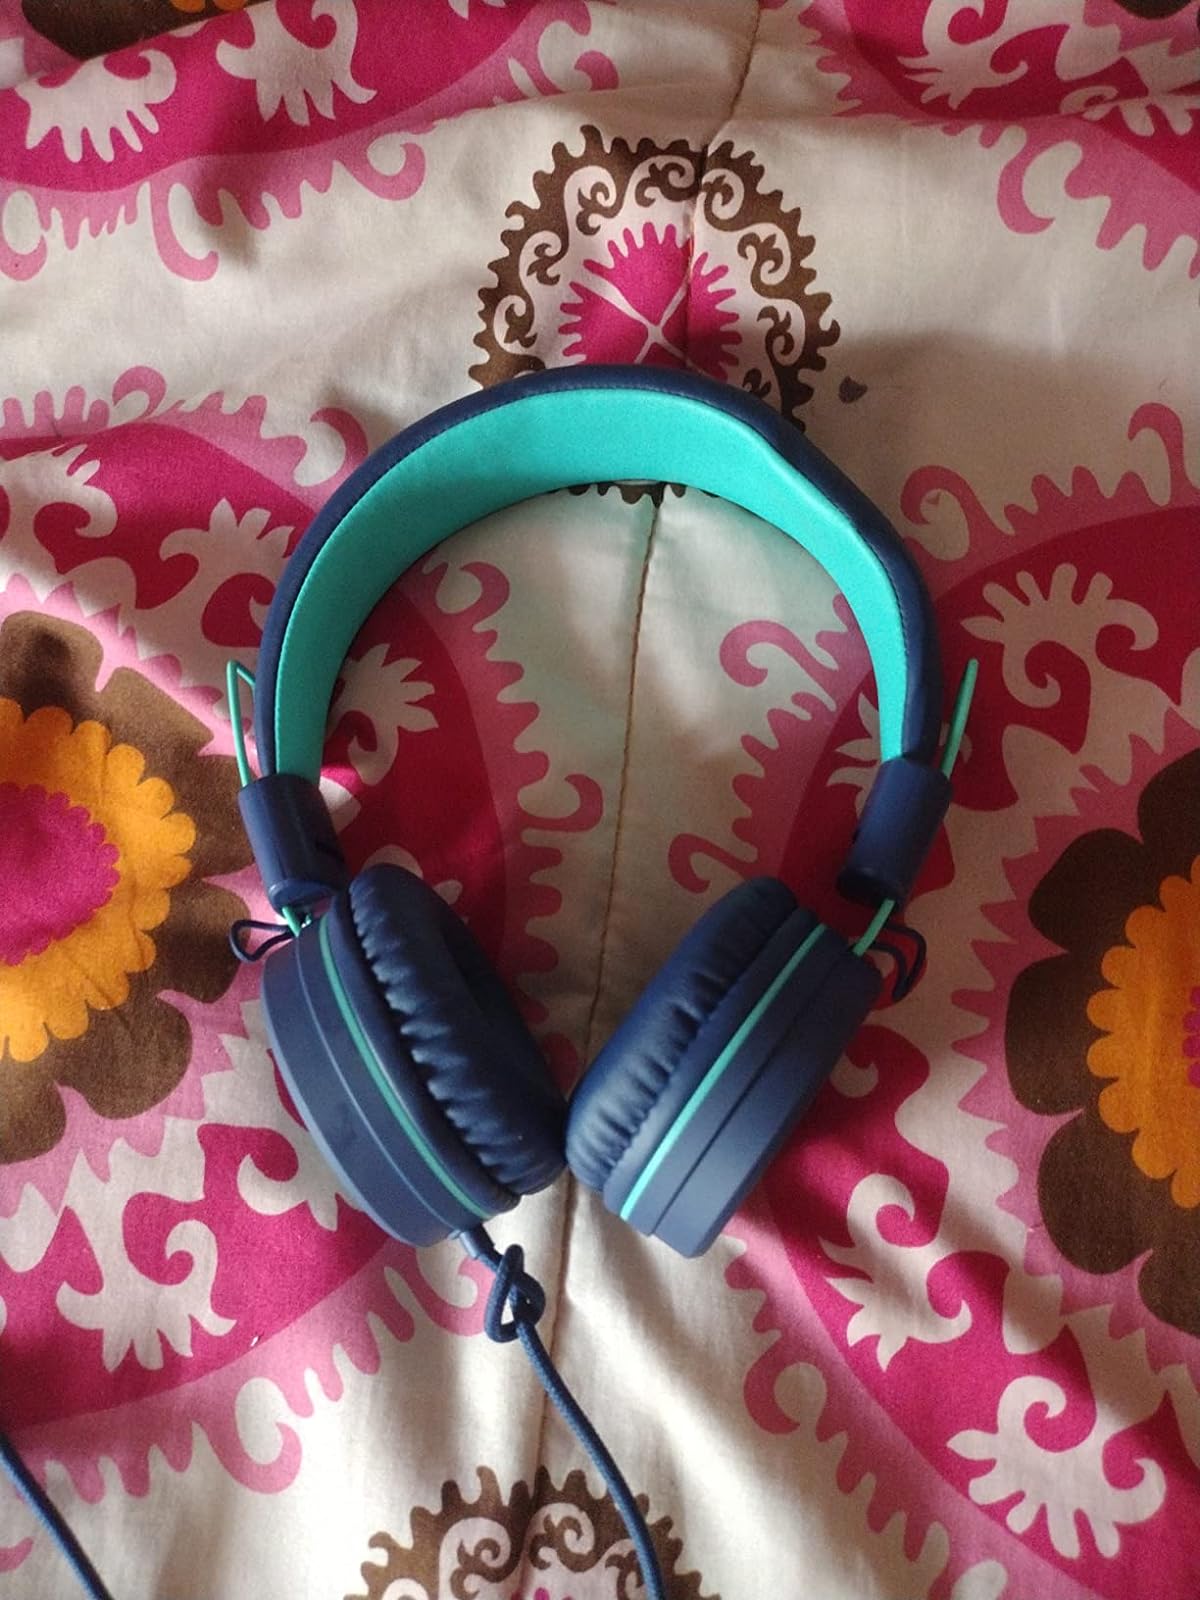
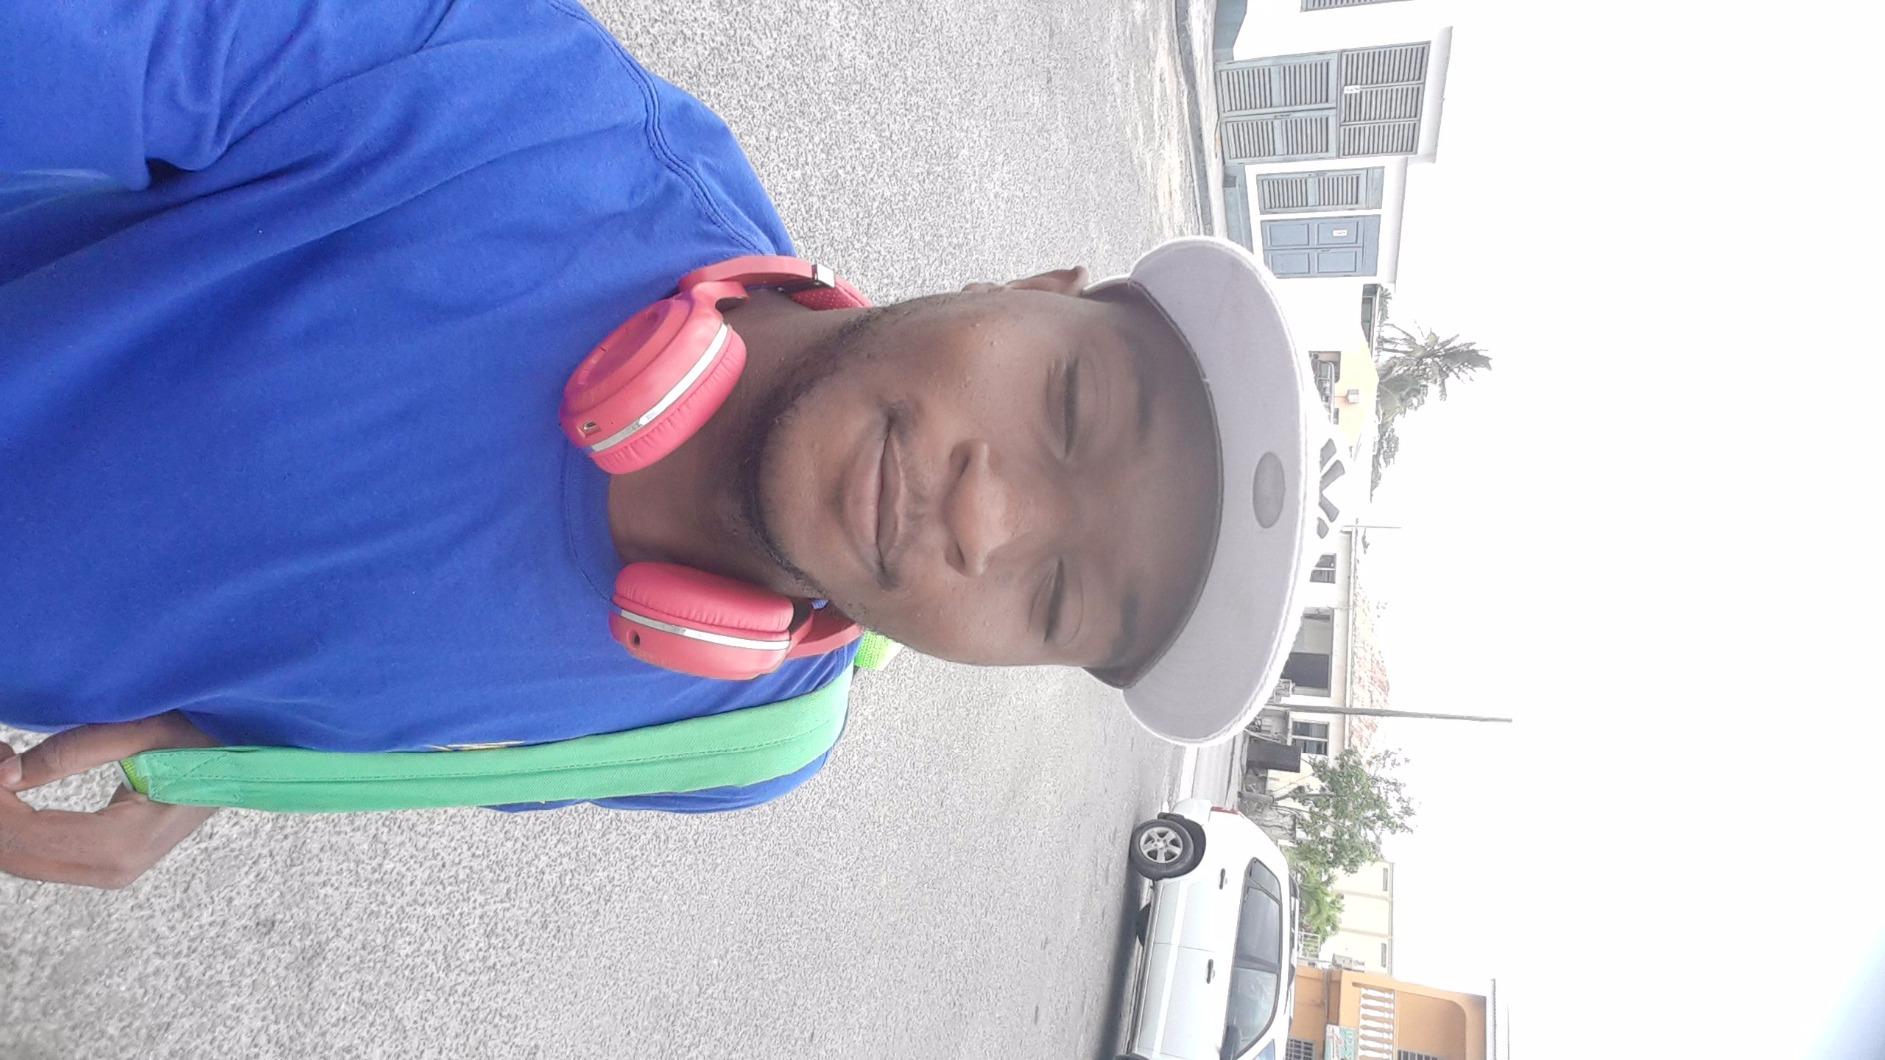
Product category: headphones
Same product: no